Little Prince (2008 film)

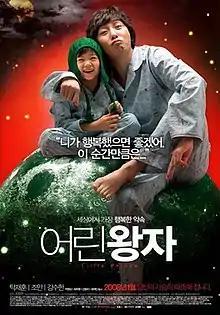
Film poster

Little Prince is a 2008 South Korean drama film. Directed by first-time director Choi Jong-hyun, it is loosely inspired by French writer Antoine de Saint-Exupéry's most famous novella "The Little Prince".